Álvaro de Zúñiga y Guzmán

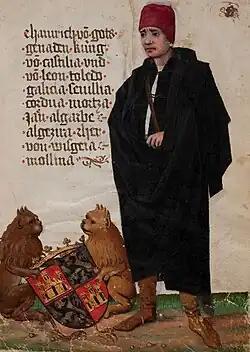
King Henry IV of Castile.

King John II died in Valladolid on 21 July 1454. The Prince of Asturias was proclaimed King of Castile and León as Henry IV in Valladolid on 23 July 1454. His reign began with the agreement of the nobles. His first Favourite was Juan Pacheco, 1st Marquis of Vilhena, who had been educated and raised in the royal palace and was the new king's companion from childhood. Henry IV had married Blanche II of Navarre in 1440, daughter of King John II of Aragon but the marriage was annulled by Pope Nicholas V on 27 July 1453 for not being consummated, due to Henry's impotence and acknowledged homosexuality. This episode earned Henry the epithet "the Impotent." Henry remarried on 20 May 1455 to Princess Joan of Portugal, sister of King Alfonso V of Portugal.